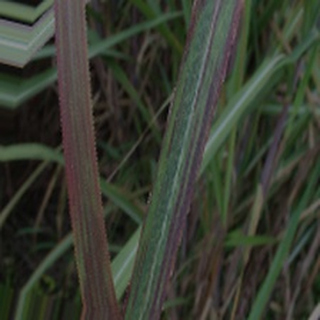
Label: sugarcane_bacterial_blight